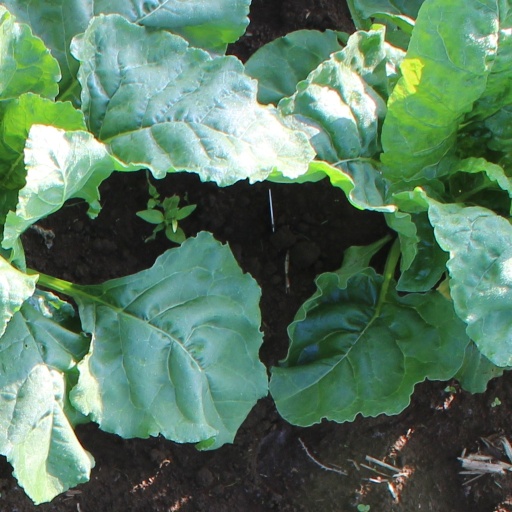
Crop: sugar beet